NXT Arrival

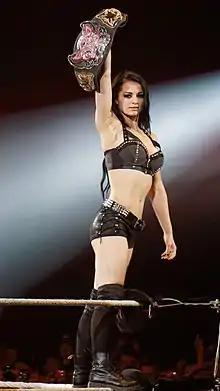
Paige debuted on the main roster less than two months after NXT Arrival and immediately won the WWE Divas Championship.

In response to viewers who had technical issues watching the show, WWE released the following statement.